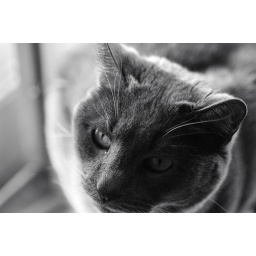
Alley the Cat sitting by the kitchen window.